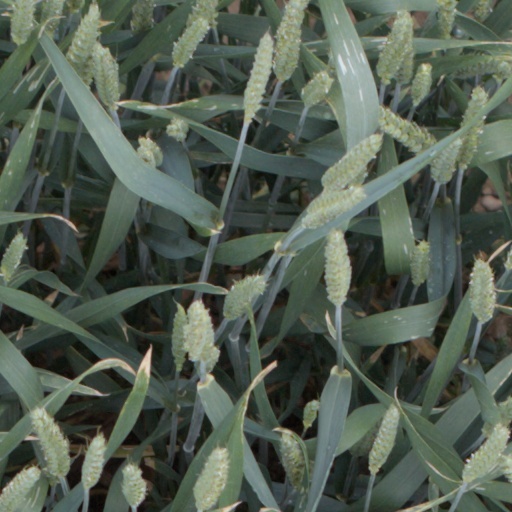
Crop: wheat